Jay McCarroll

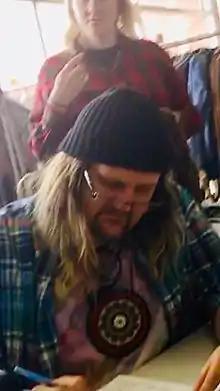
McCarroll on the set of "Mare of Easttown", February, 2020

Jay McCarroll (born October 11, 1974) is a fashion designer who gained fame after winning the debut season of the competitive reality show "Project Runway" in 2005.